Enforced disappearance

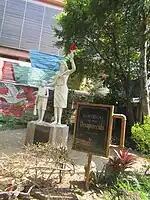
Bantayog Ng Mga Desaparecidos at Baclaran Church

Estimates vary for the number of victims of enforced disappearances in the Philippines. The William S. Richardson School of Law Library at the University of Hawaii places the number of the victims of enforced disappearances under the rule of Ferdinand Marcos at 783. During the Marcos dictatorship, many people who went missing were allegedly tortured, abducted, and killed by policemen.